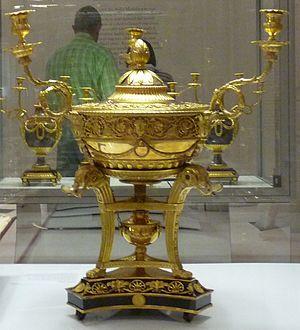
Matthew Boulton était un industriel britannique et un associé de l'ingénieur écossais James Watt. Dans le dernier quart du XVIIIᵉ siècle, ils installèrent des centaines de machines à vapeur Boulton & Watt dont les performances rendirent possible la mécanisation de l'industrie. Boulton appliqua des techniques modernes à la frappe des pièces de monnaie et réalisa des millions de pièces pour le Royaume-Uni et d'autres pays.